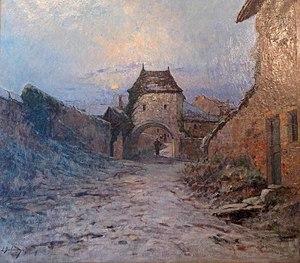
Belley est une commune française située dans le département de l'Ain, en région Auvergne-Rhône-Alpes.